Narga Selassie

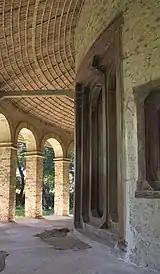
Exterior of Church of Närga Selassie

Narga Selassie is an Orthodox Tewahedo church on the western shores of Dek Island, the largest island of Lake Tana in northern Ethiopia. The name signifies "Trinity of the Rest". "Rest" refers to the place and the shade thereabouts.